Butterfly Lodge

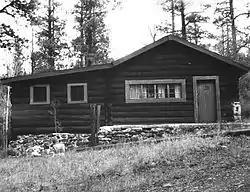
View to the southwest

Butterfly Lodge is a five and half room log cabin, originally constructed as a hunting lodge in 1913 for the author, James Willard Schultz. Originally a rectangular building measuring 18 feet by 24 feet, it has been expanded over the years and now covers 40 feet, 10 inches by 32 feet, 6 inches, the shorter side being the front of the cabin. It was added to the National Register of Historic Places on June 17, 1992.